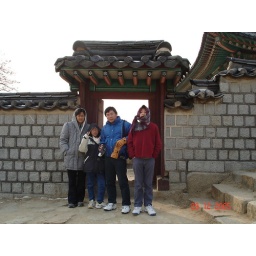
door in the wall